L (SEPTA Metro)

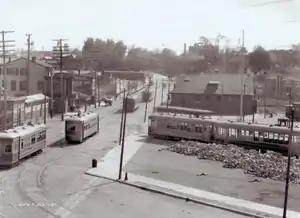
Frankford Terminal in 1918 prior to the construction of Frankford Elevated

The original subway tunnel from Philadelphia City Hall to the portal at 23rd Street, as well as the bridge to carry the line across the Schuylkill River, just north of Market Street, were built from April 1903 to August 1905. Construction on the Market Street Elevated west from this point began In April 1904, and the line opened on March 4, 1907, from 69th Street Terminal to a loop around Philadelphia City Hall at 15th Street. The line was elevated west of the river and underground east of the river. The tunnel was also used by streetcar lines, now SEPTA's T lines, that entered the line just east of the river and turned around at the City Hall loop. Philadelphia was unusual in that the construction of its initial downtown subway was undertaken using Philadelphia Rapid Transit Co. (PRT) private capital with no contribution from public funds.